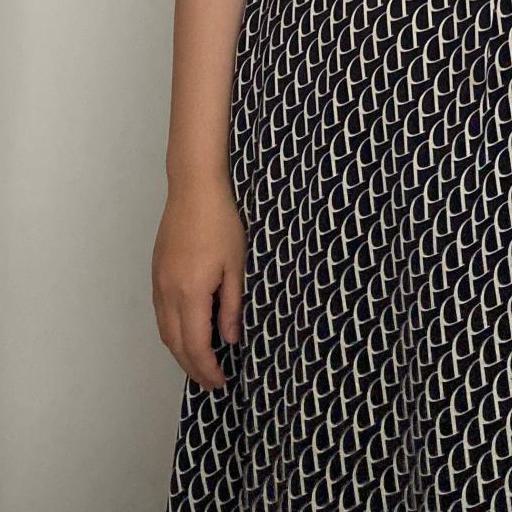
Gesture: no_gesture